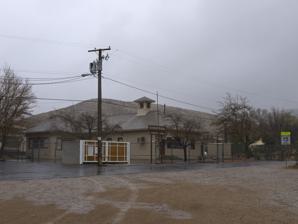
Building: Goodsprings Schoolhouse
Country: United States of America
Year built: 1913
United States historic place Goodsprings Schoolhouse U.S. National Register of Historic Places Location San Pedro Ave. E of jct. with Esmeralda St Goodsprings, Nevada Coordinates 35°49′53.8″N 115°26′08.07″W / 35.831611°N 115.4355750°W / 35.831611; -115.4355750 Built 1913 Architect C. W. Price Architectural style Colonial Revival MPS Historic School Buildings in the Evolution of the Fifth Supervision School District MPS NRHP reference No. 92000121 Added to NRHP March 10, 1992 Goodsprings Schoolhouse , built in the Colonial Revival style, is located in Goodsprings, Nevada , and is listed on the United States National Register of Historic Places . History The school was designed by C.W. Price , built by Norman Price in 1913 and opened in September 1913. The site was listed as a School District MPS in the National Register of Historic Places on March 10, 1992. References